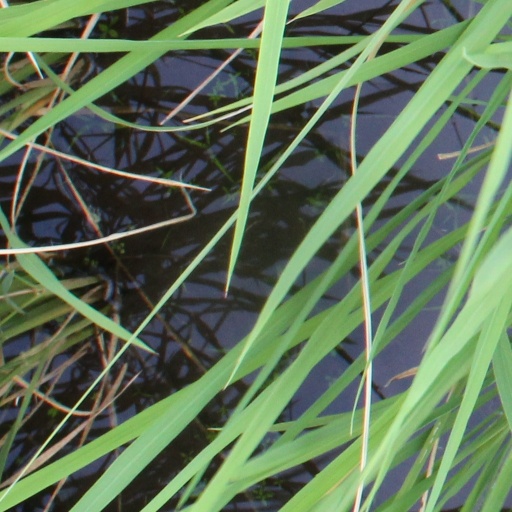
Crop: rice